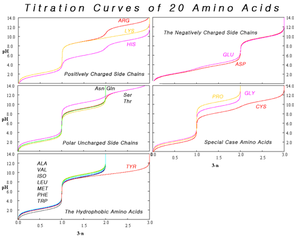
Un acide aminé est un acide carboxylique qui possède également un groupe fonctionnel amine. De tels composés organiques ont donc à la fois un groupe carboxyle –COOH et un groupe amine, par exemple une amine primaire –NH₂ ou une amine secondaire –NH–. Dans le monde vivant, on connaît environ 500 acides aminés, dont environ 149 sont présents dans les protéines. Ces acides aminés peuvent être classés de nombreuses manières différentes : on les classe ainsi souvent en fonction de la position du groupe amine par rapport au groupe carboxyle en distinguant par exemple les acides α-aminés, β-aminés, γ-aminés ou δ-aminés ; on peut également les classer en fonction de leur polarité, de leur point isoélectrique ou de leur nature aliphatique, aromatique, cyclique ou à chaîne ouverte, voire de la présence de groupes fonctionnels autres que le carboxyle et l'amine qui définissent cette classe de composés.